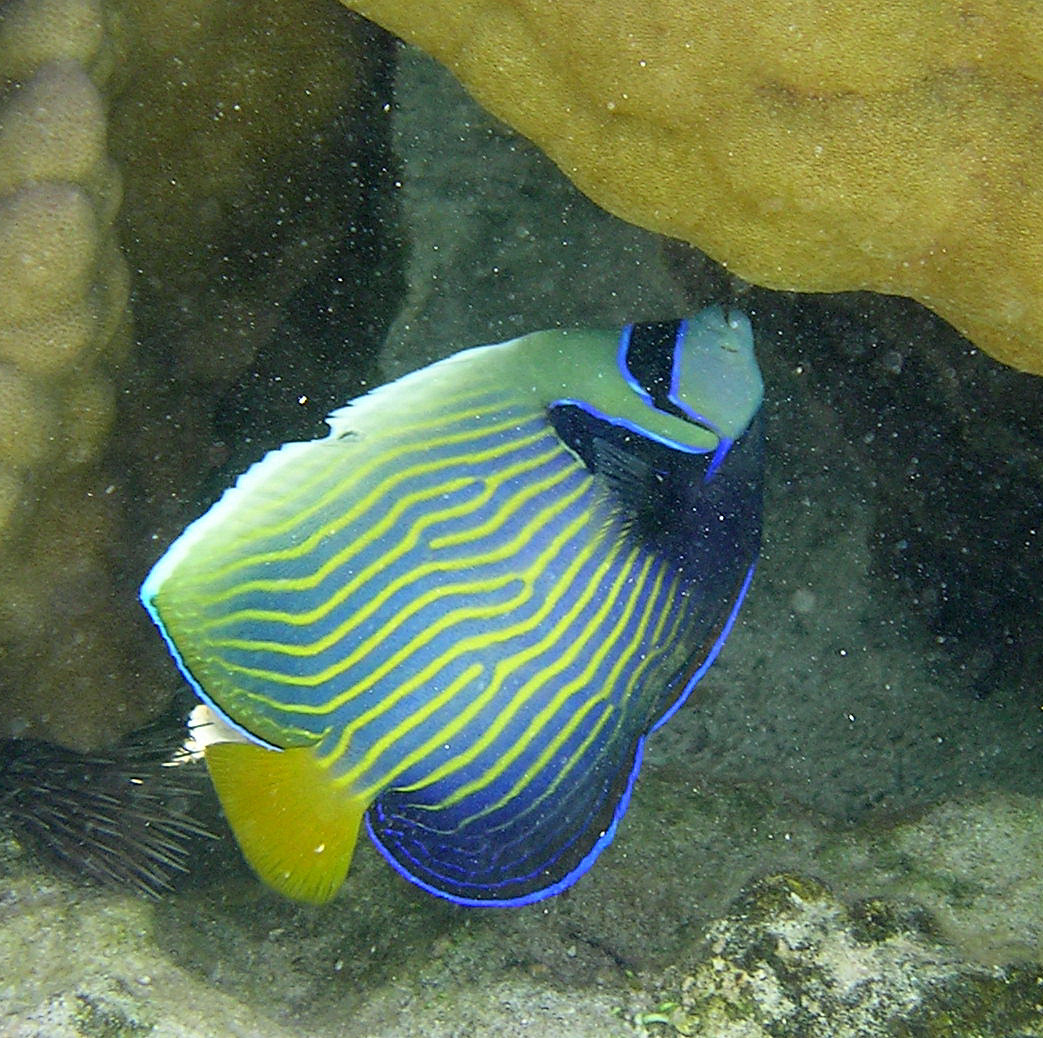
Pomacanthus imperator (Emperor Angelfish)